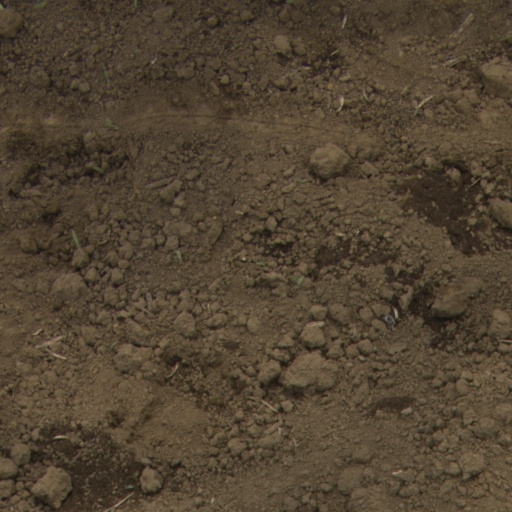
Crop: Jerusalem artichoke